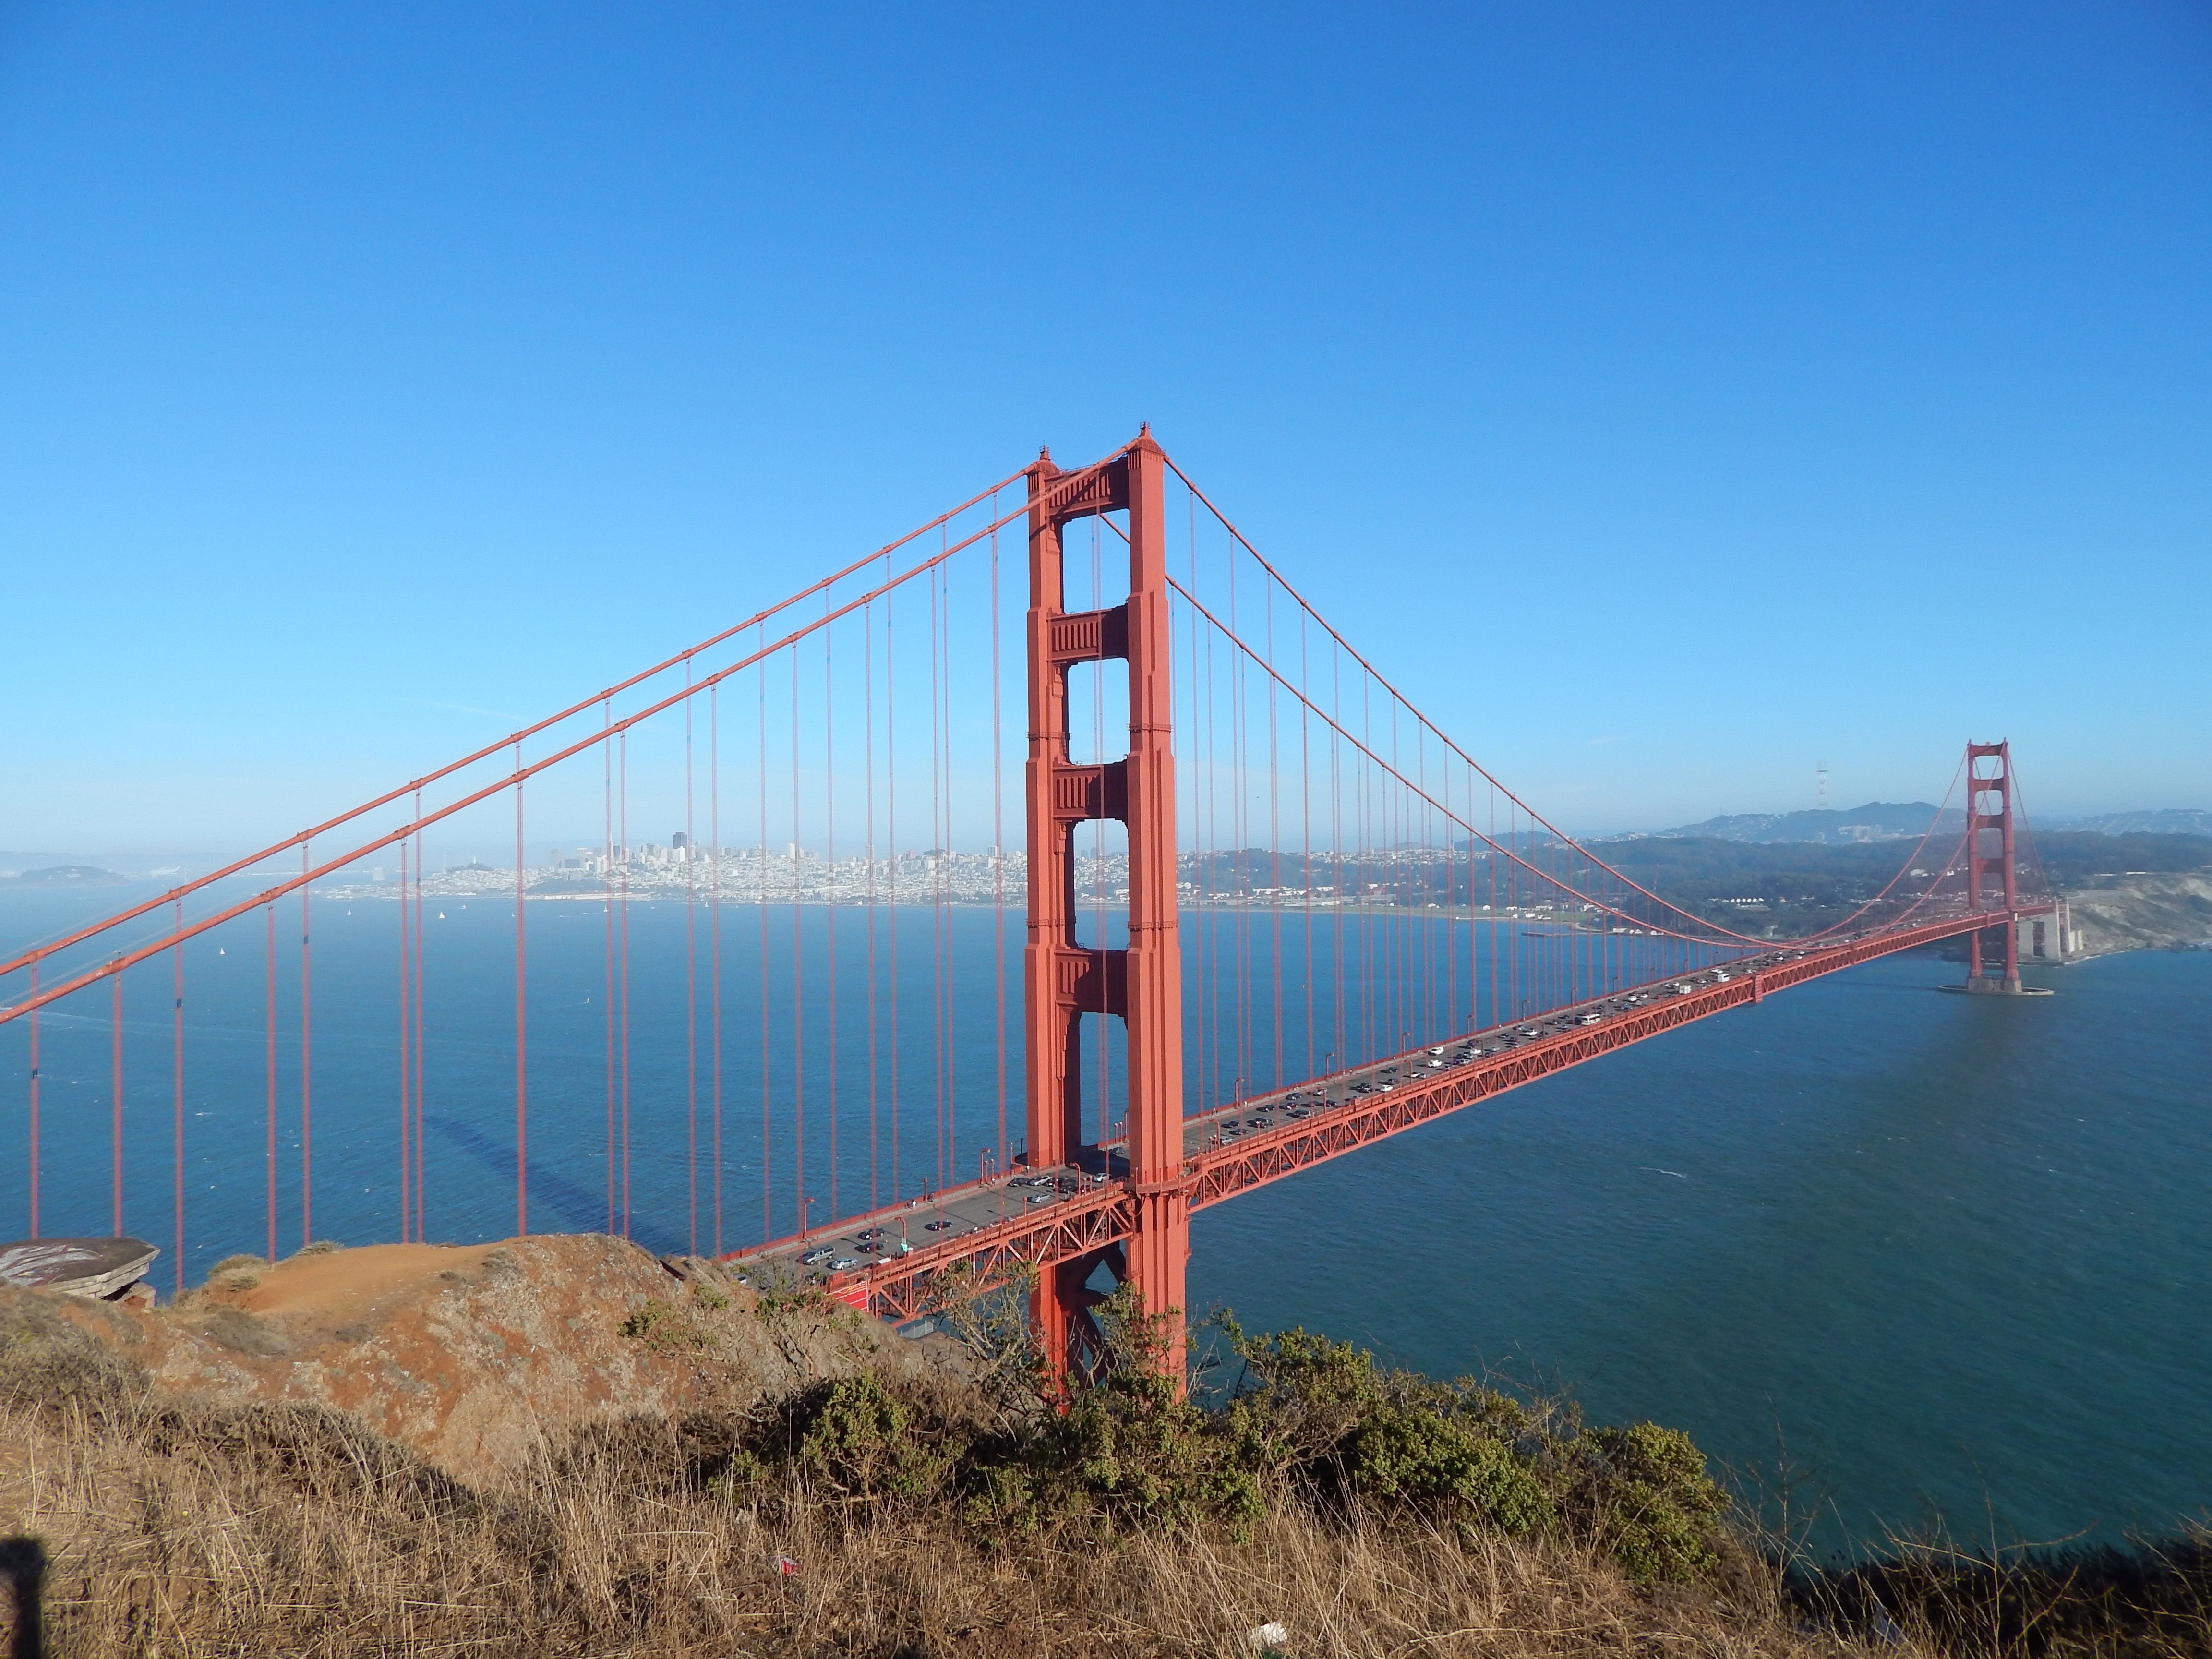
architecture, structure, bridge, city, travel, suspension bridge, golden, usa, america, bay, landmark, suspension, tourism, gate, california, san, famous, francisco, cable stayed bridge, nonbuilding structure